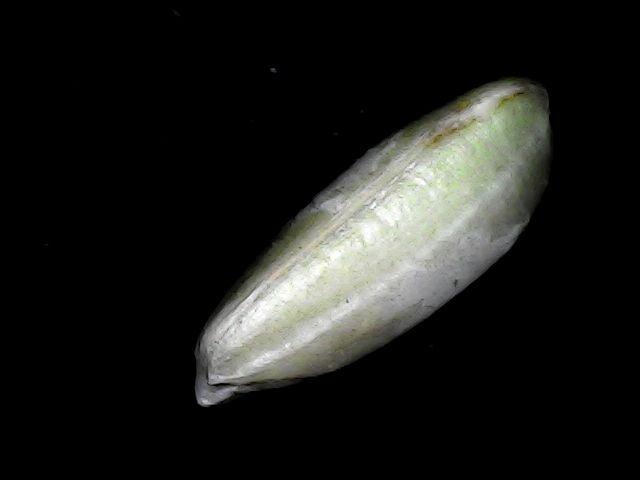
Rice variety: BD33